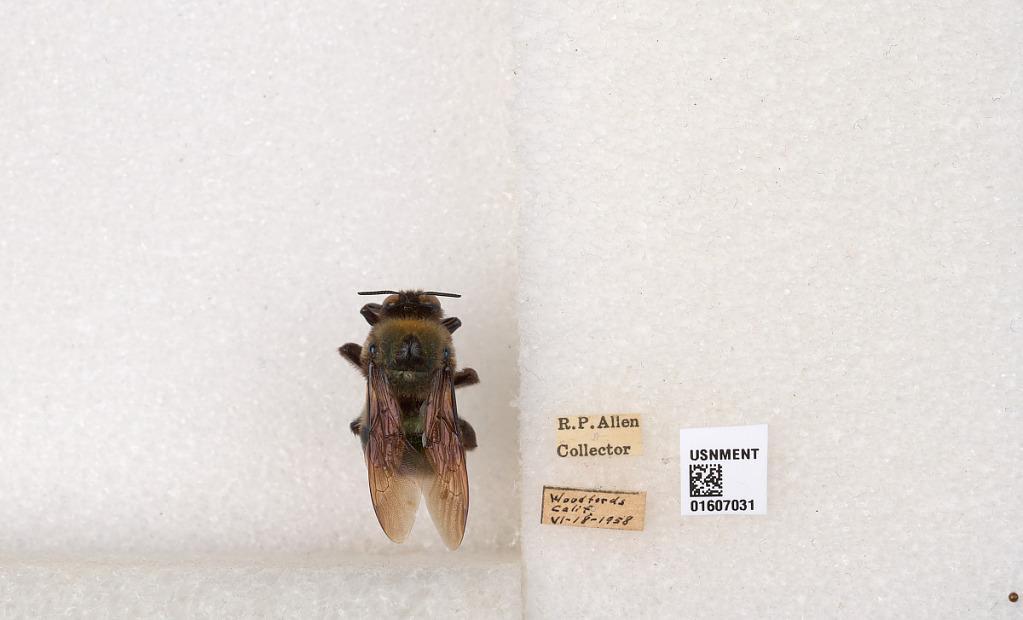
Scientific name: Xylocopa (Xylocopoides) californica californica Cresson
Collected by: R. Allen
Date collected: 1958-6-18
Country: United States
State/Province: California
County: Alpine
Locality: Woodfords
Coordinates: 38.7777, -119.822